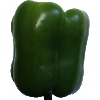
Label: Pepper Green 1